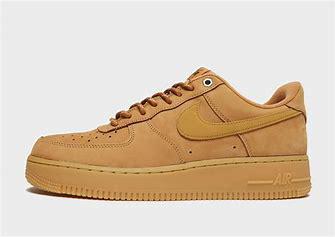
Brand: Nike
Model: Air Force 1 07 LV8